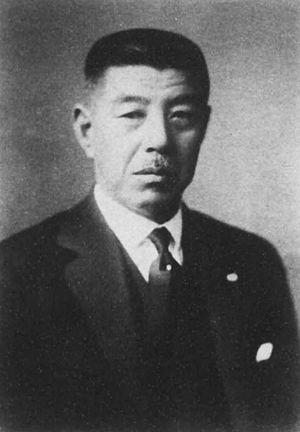
Le comte Yorinaga Matsudaira est un homme politique japonais qui fut président de la chambre des pairs du Japon de 1935 à 1944.